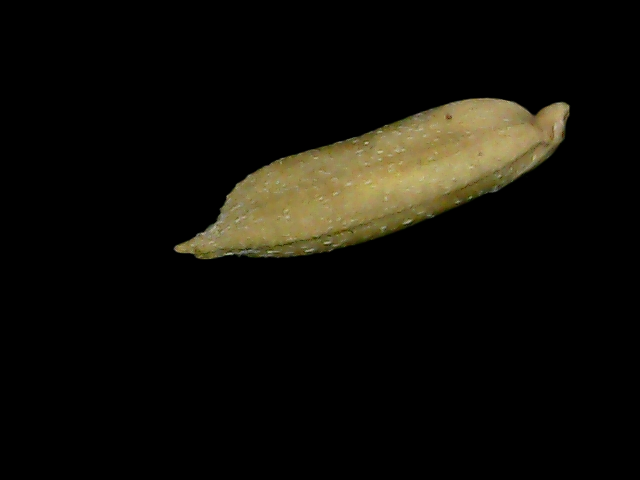
Rice variety: Bd49